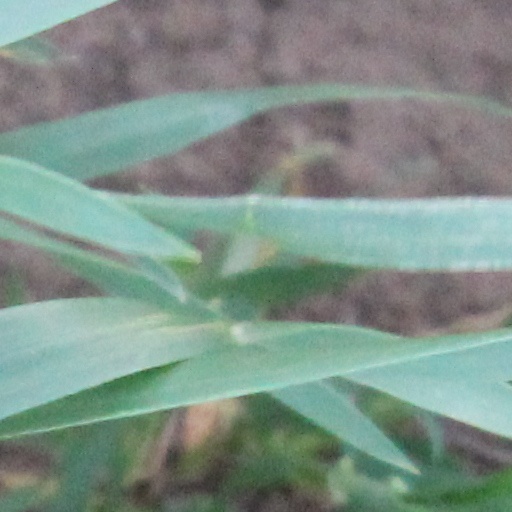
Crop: wheat